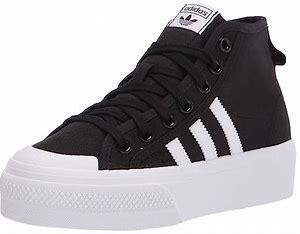
Brand: Adidas
Model: Nizza Platform